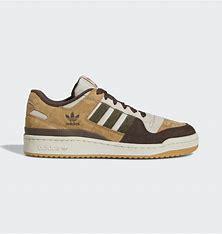
Brand: Adidas
Model: Forum Cl